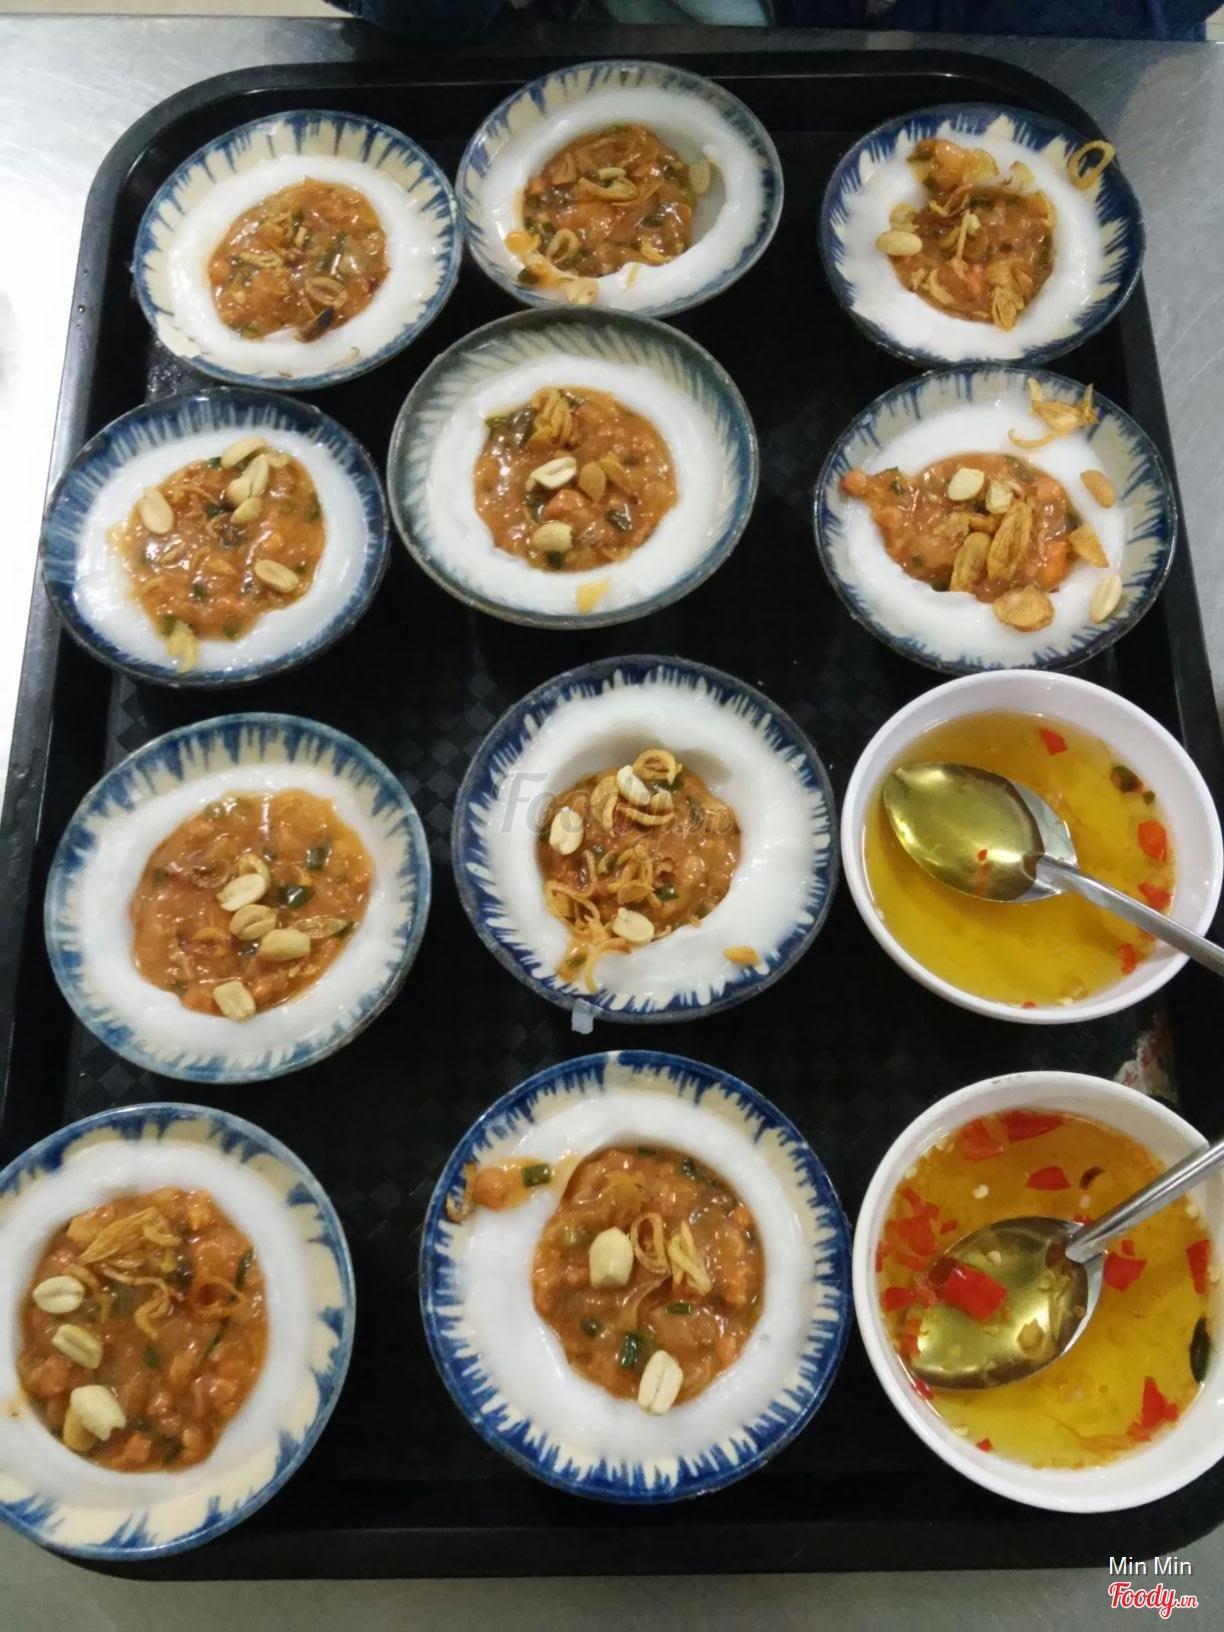
ở trên khay có sự xuất hiện của nhiều chén thức ăn